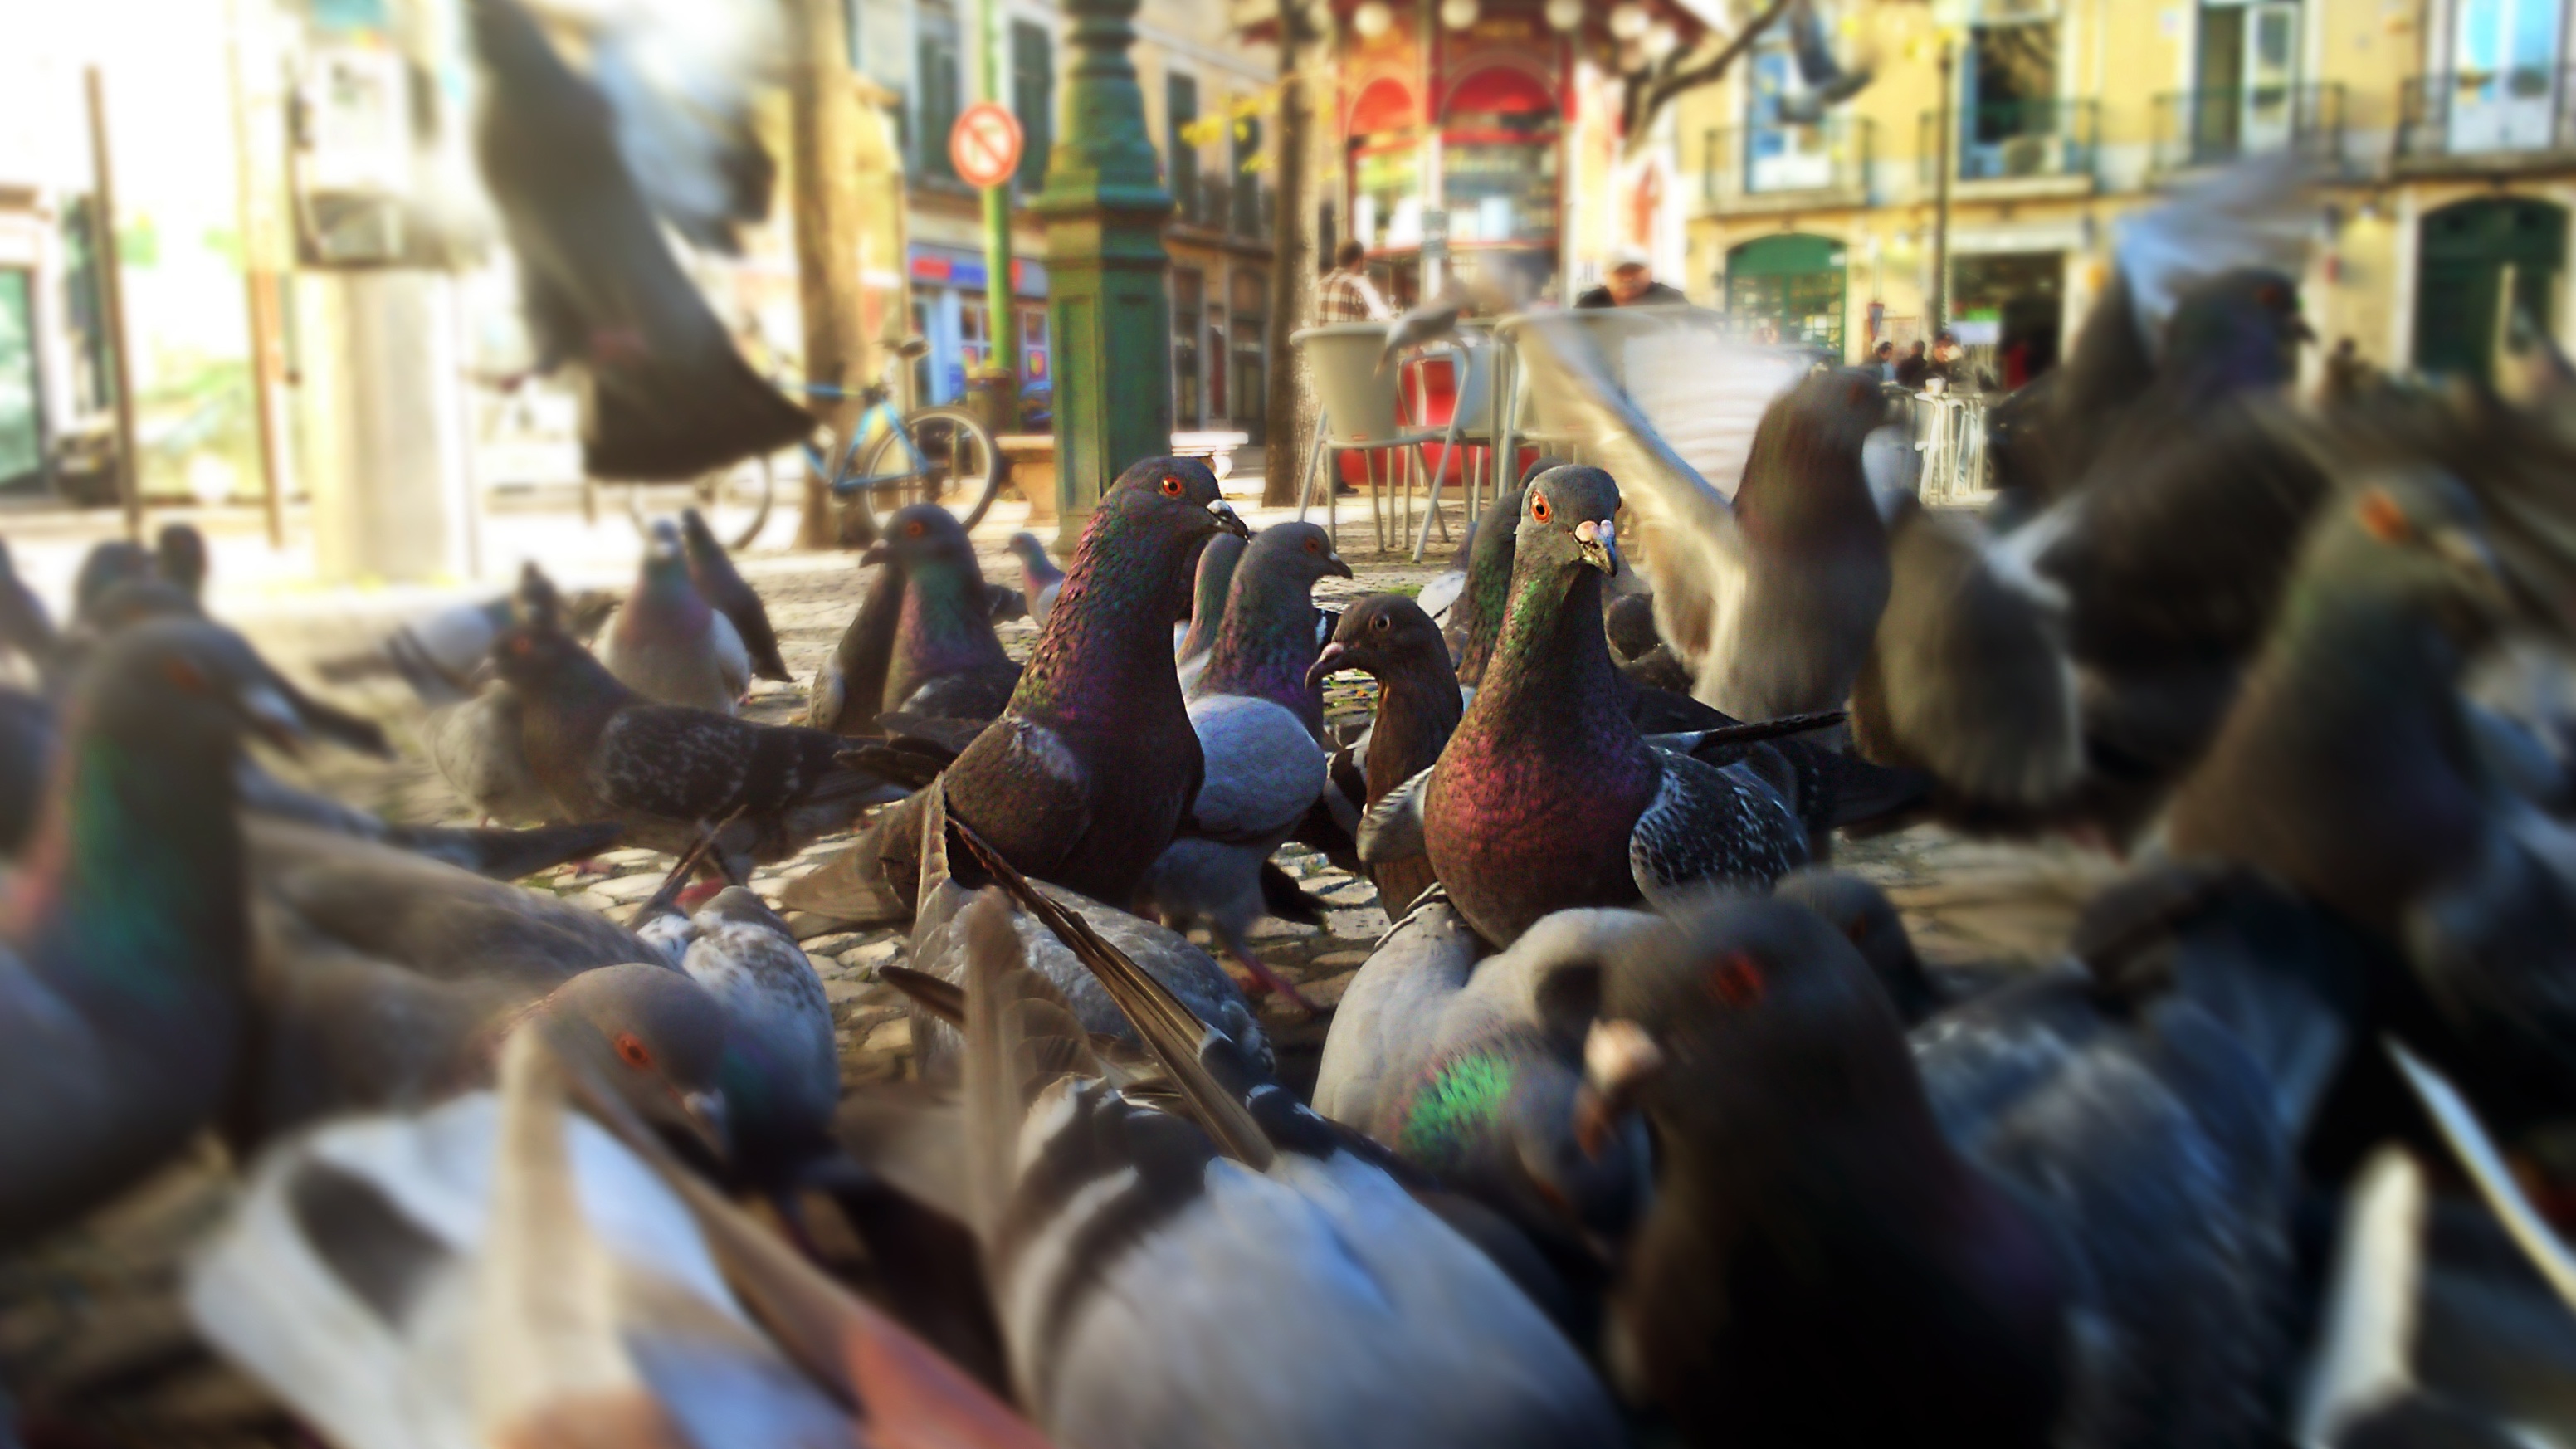
people, street, city, crowd, travel, bazaar, market, public space, human settlement